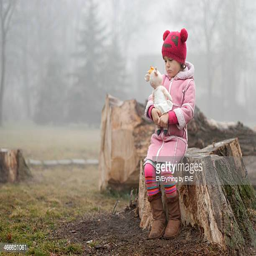
sad little girl just outside in the fog